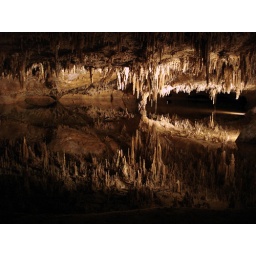
I didn't realize the mirror lake below until I saw the edges !It looks like a whole new cavern replica below!